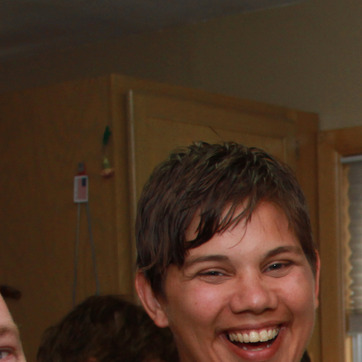
Material: hair